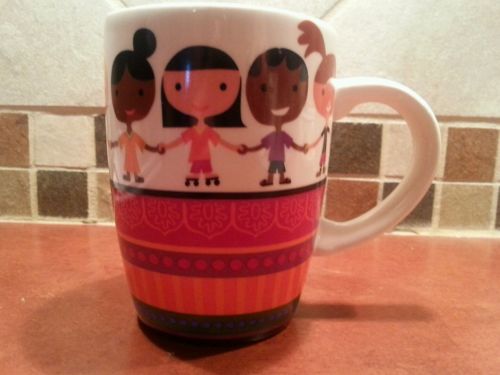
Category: mug